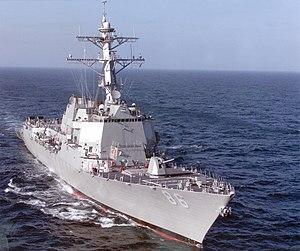
David Monroe Shoup est un général du Corps des Marines des États-Unis qui a reçu la Medal of Honor lors de la Seconde Guerre mondiale. Il est nommé 22ᵉ commandant du Corps des Marines en 1960, et, après sa retraite, il devient l'un des plus importants critiques de la guerre du Viêt Nam.